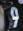
Number: 9